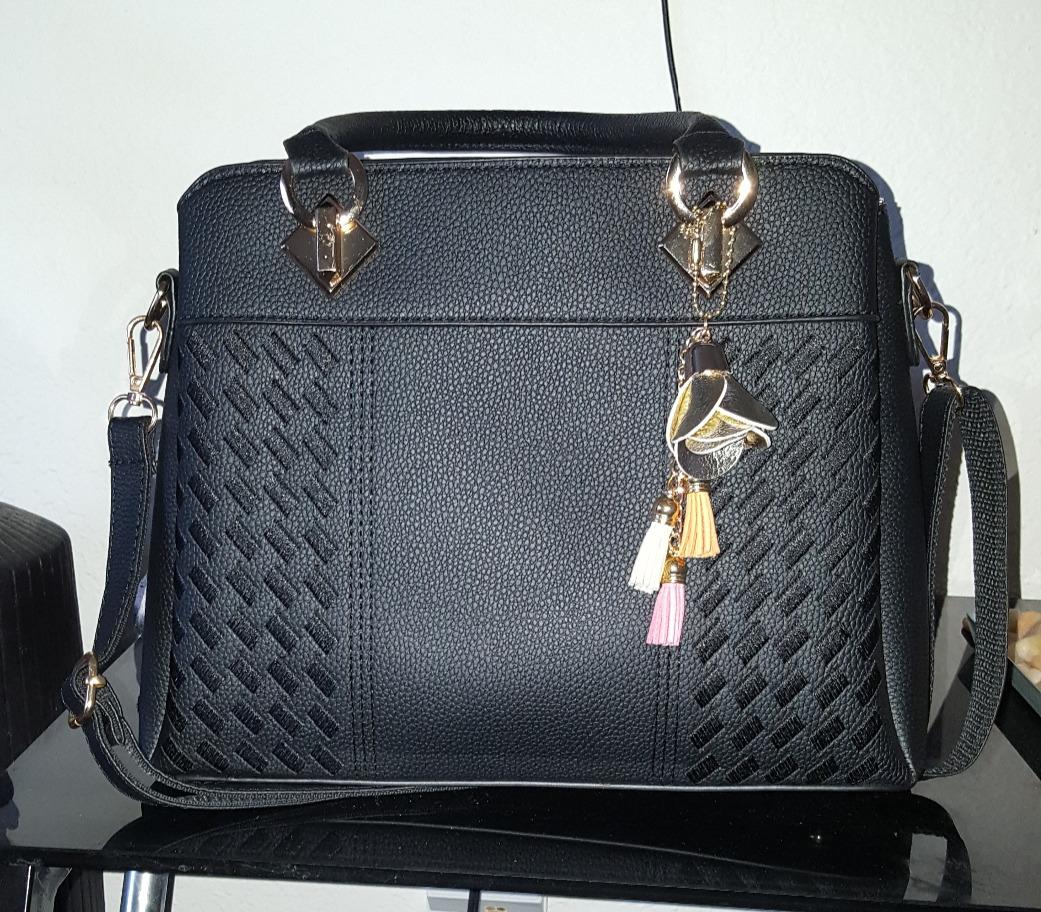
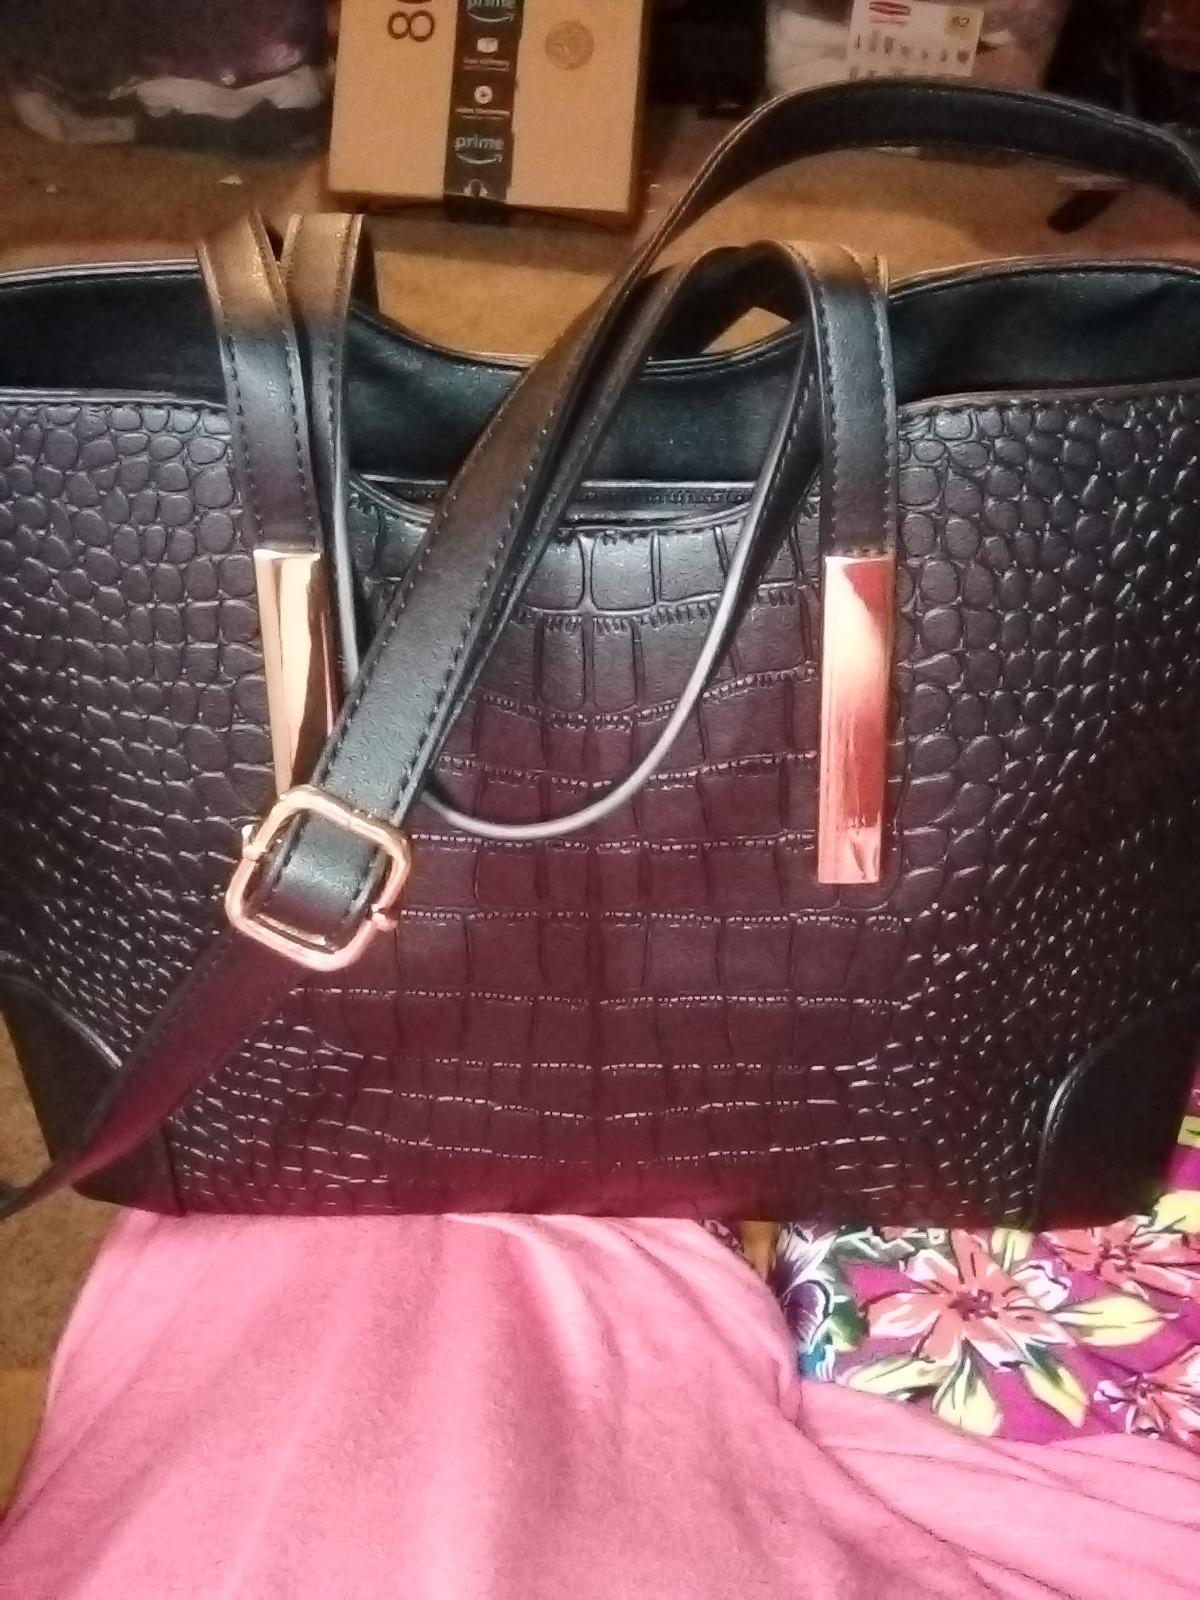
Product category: accessories_handbag
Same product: no